Gulistan (book)

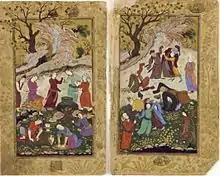
Dancing dervishes on a double-page composition from an illustrated manuscript of the Golestan Iran, c. 1615

Most of the tales within the Golestan are longer, some running on for a number of pages. In one of the longest, in Chapter 3, Sa'di explores aspects of undertaking a journey for which one is ill-equipped: